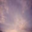
Label: cloud